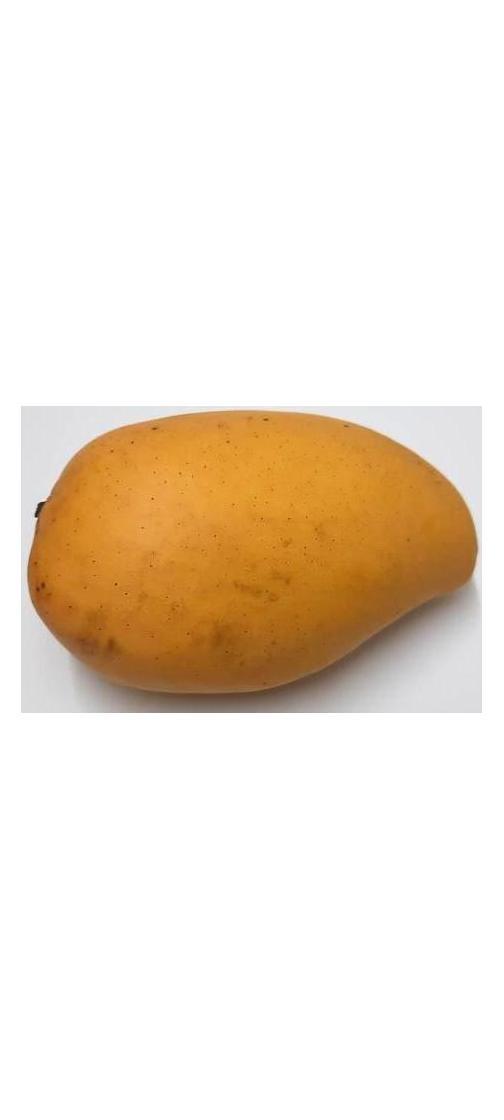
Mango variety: Katimon